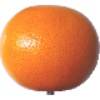
Label: pink_grapefruit